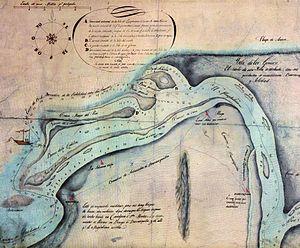
L'histoire de Barranquilla commence vers 1629, année probable de sa fondation, bien plus tardive que celle de la plupart des autres villes colombiennes qui datent du début de la période coloniale.